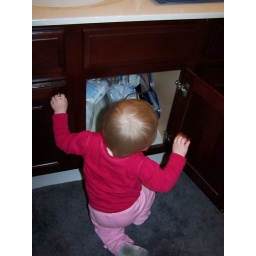
Zoe likes to get everything out from under the bathroom sink